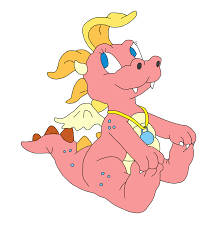
Portrait style: Cartoon Portrait